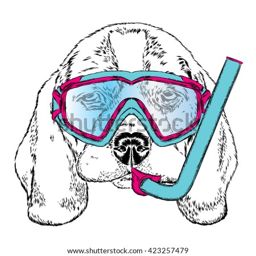
cute puppy wearing a mask for diving and snorkel .